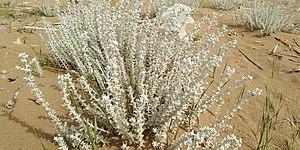
Achillea maritima au bord de la plage de Kakovatos
Achillea maritima est une plante de la famille des Astéracées.